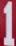
Number: 1